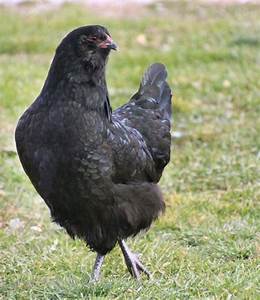
Label: chicken